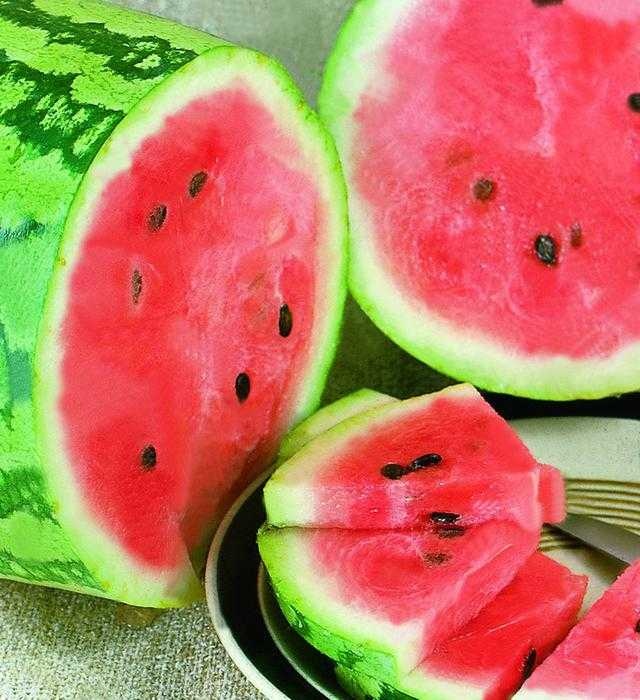
Label: Watermelon